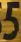
Number: 5